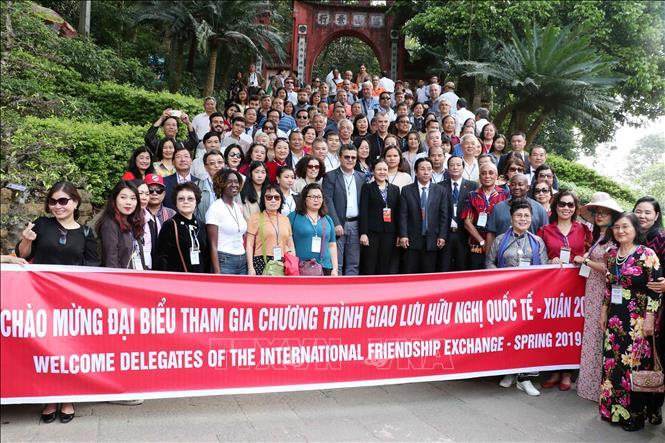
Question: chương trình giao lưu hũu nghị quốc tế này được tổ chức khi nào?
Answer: chương trình giao lưu hữu nghị quốc tế này được tổ chức vào xuân 2019